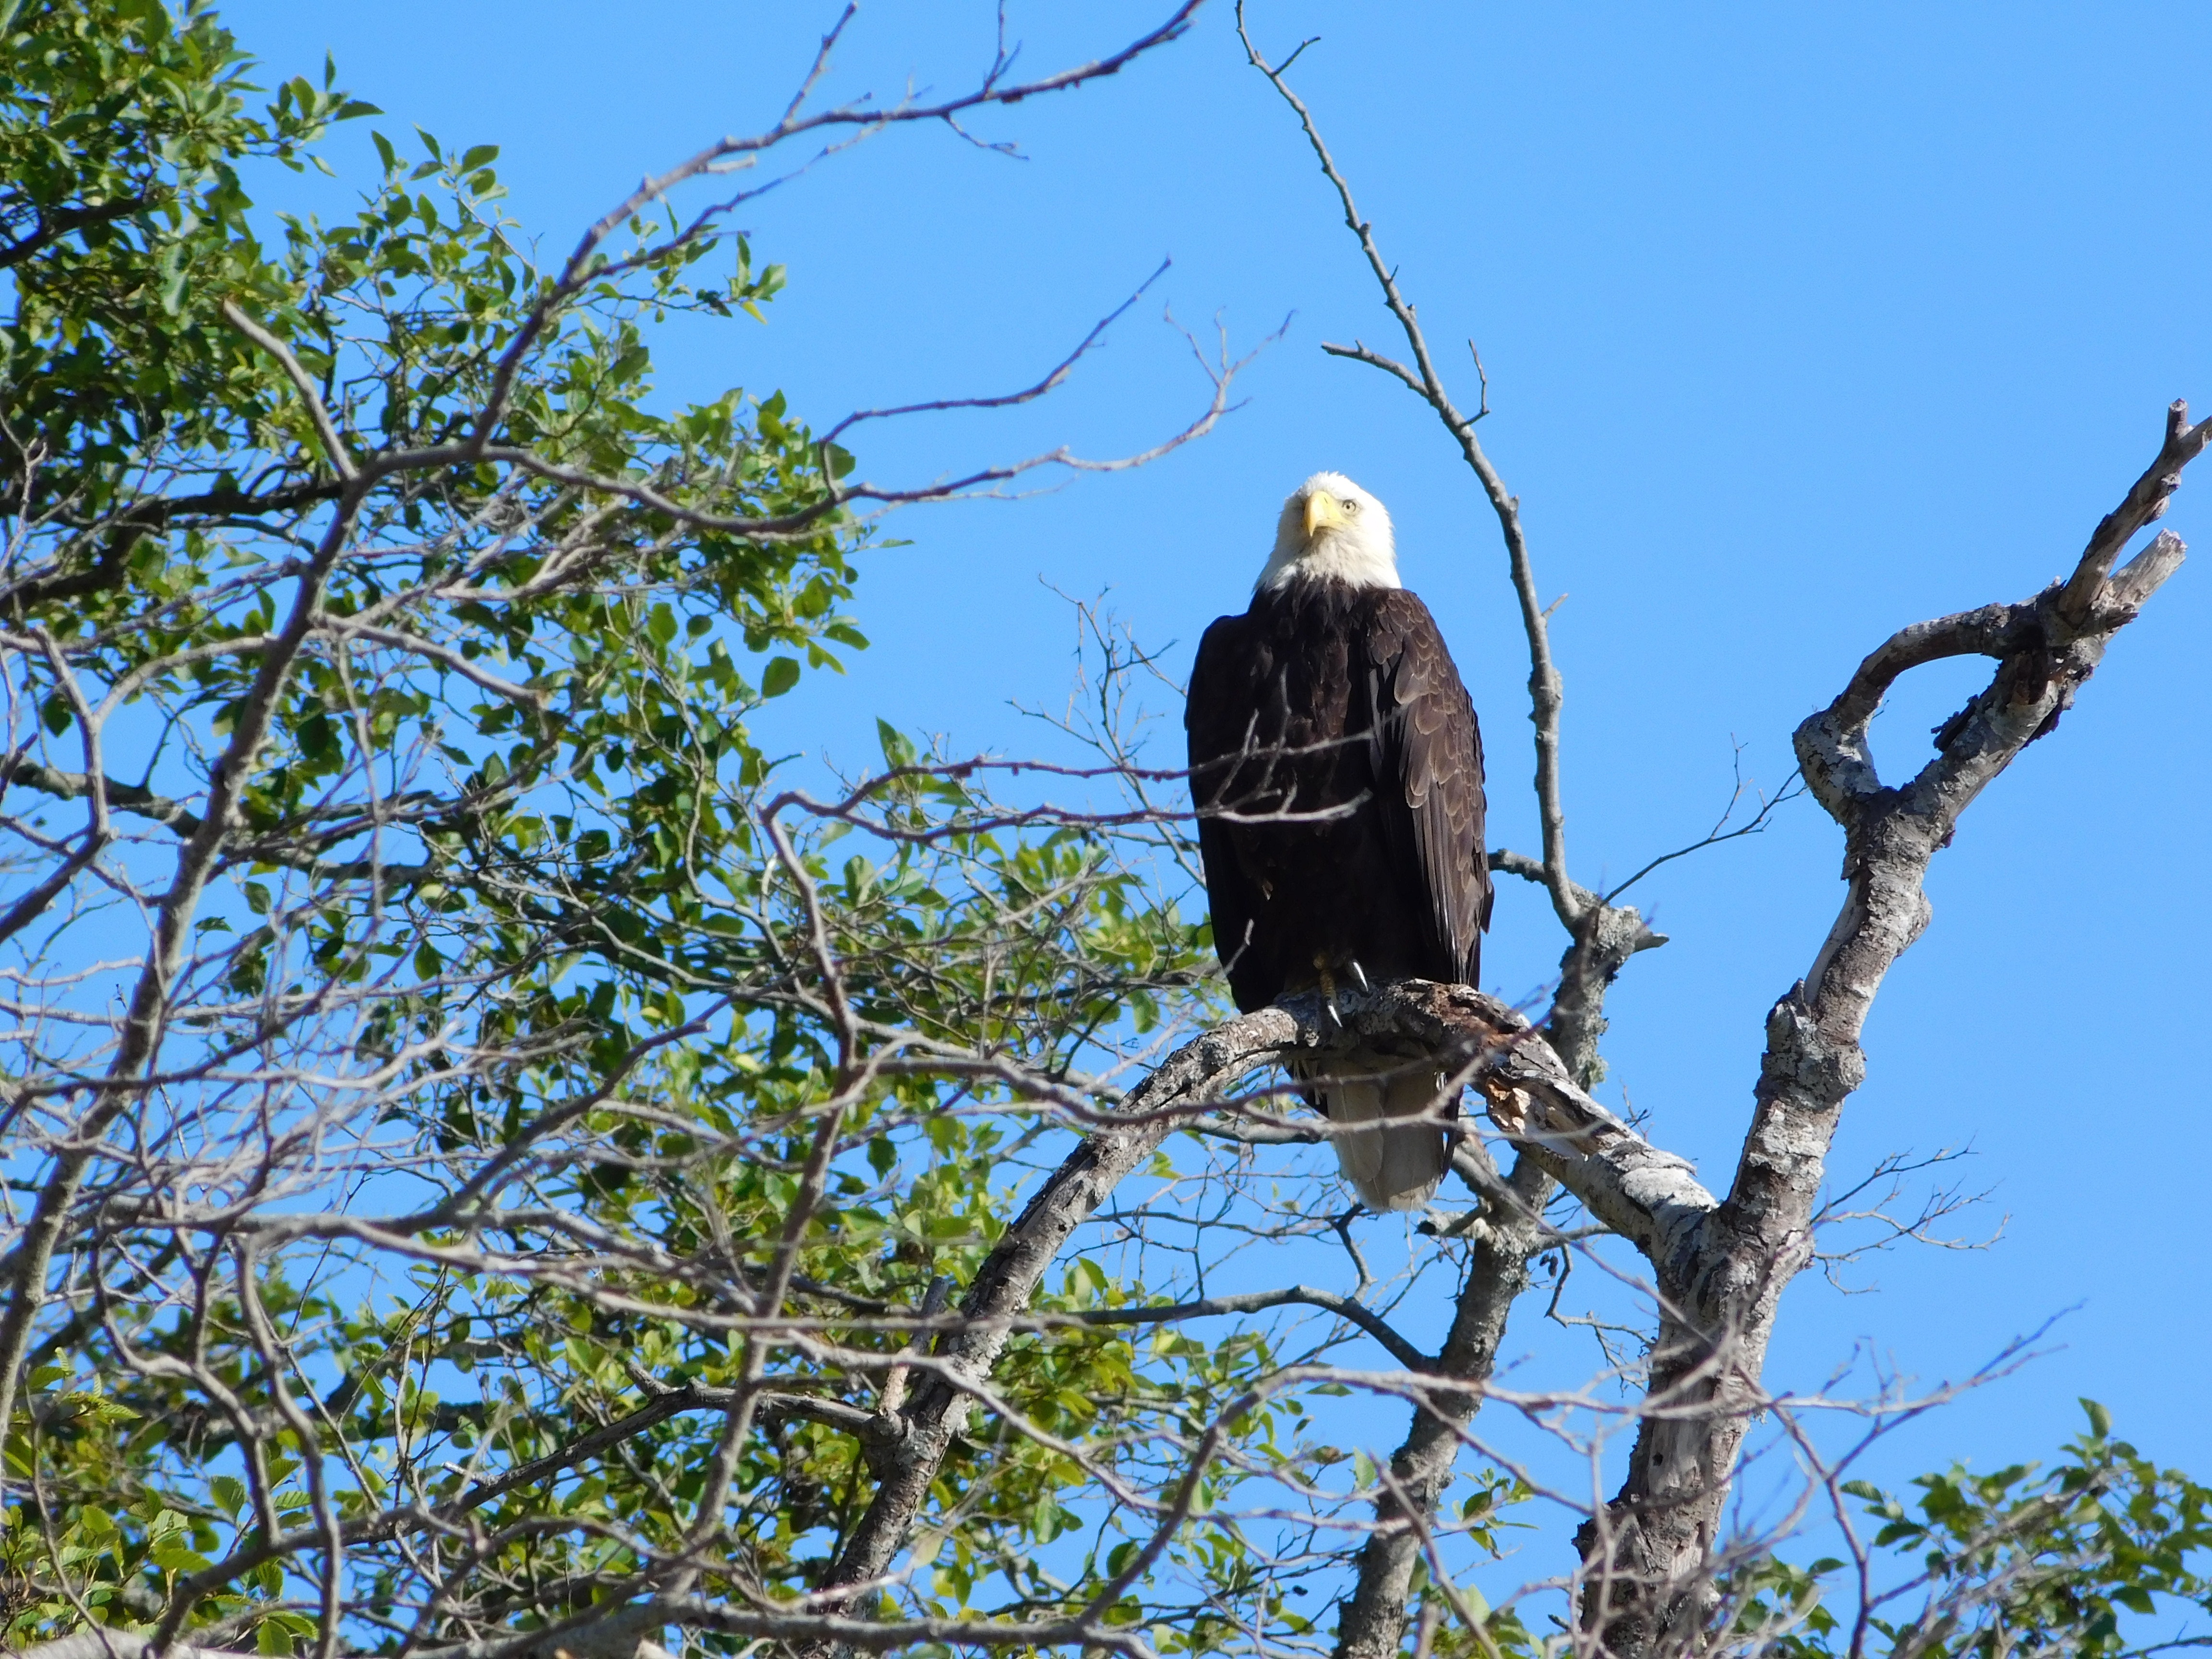
tree, nature, branch, bird, wildlife, eagle, fauna, raptor, bird of prey, bald eagle, vertebrate, arborist